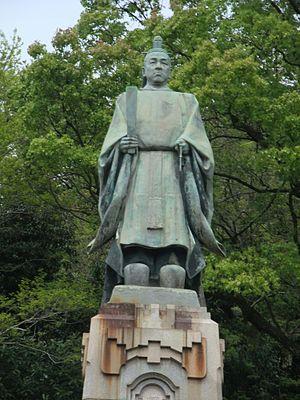
Le Terukuni-jinja est un sanctuaire shinto situé dans la ville de Kagoshima, préfecture de Kagoshima, au Japon. Ce sanctuaire est considéré comme un lieu de résidence pour le kami de Shimazu Nariakira dont le nom posthume est Terukuni Daimyōjin.